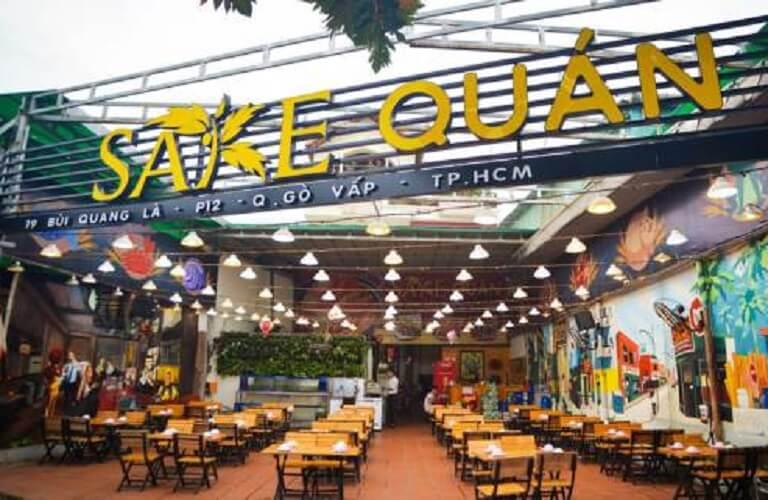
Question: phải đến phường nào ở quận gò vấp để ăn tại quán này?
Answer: phải đến phường 12 ở quận gò vấp để ăn tại quán này